Ricardo Viñes

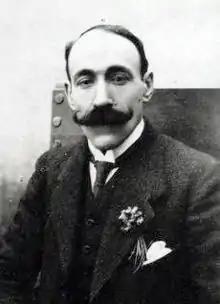
Ricardo Viñes in 1919

Ricardo Viñes y Roda (5 February 1875 – 29 April 1943) was a Spanish pianist. He gave the premieres of works by Ravel, Debussy, Satie, Falla and Albéniz. He was the piano teacher of the composer Francis Poulenc and the pianists Marcelle Meyer, Joaquín Nin-Culmell and Léo-Pol Morin.